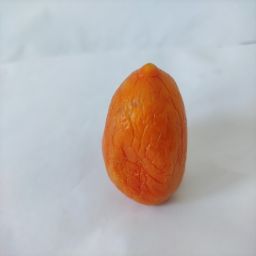
Crop: Tomato
Quality: Old